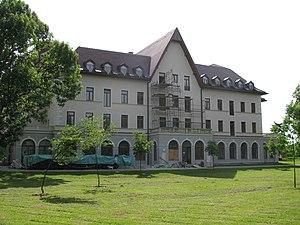
Ilidža est une municipalité de Bosnie-Herzégovine située dans le canton de Sarajevo et dans la Fédération de Bosnie-et-Herzégovine.